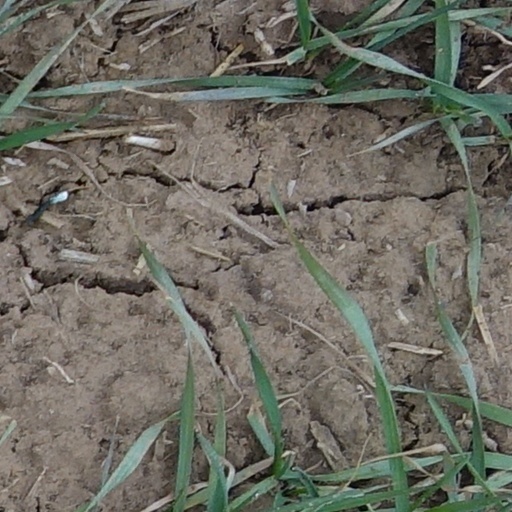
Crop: wheat